Carmageddon II: Carpocalypse Now

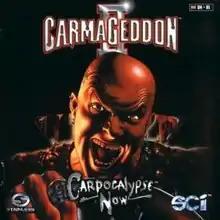
European cover art

Carmageddon II: Carpocalypse Now is a vehicular combat video game, the sequel to "Carmageddon", and released in 1998 for Microsoft Windows. The game was developed by Stainless Games and published by Sales Curve Interactive in Europe and Interplay Entertainment in North America. Ports for Mac OS, PlayStation and Nintendo 64 (the latter as Carmageddon 64) were released in 1999. A 2D version for the Game Boy Color was released in Europe in 1999, and in North America in 2000 as Carmageddon.